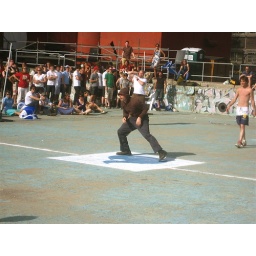
he never even threw a ball or caught one, he just danced around like a monkey and dodged balls. awesome